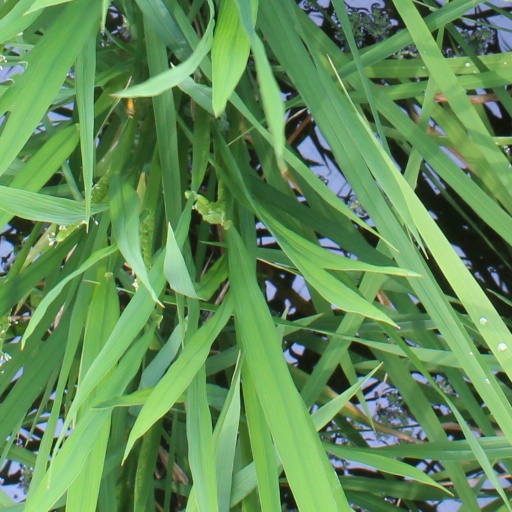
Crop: rice